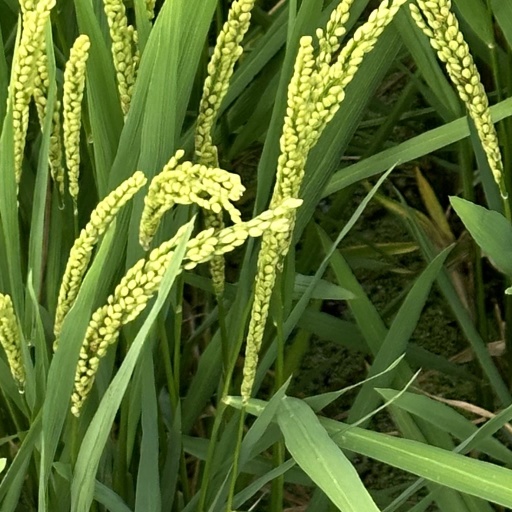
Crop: rice